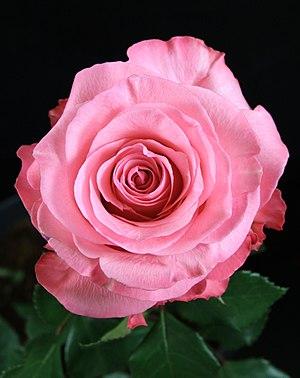
La Conquista est un opéra en deux actes de Lorenzo Ferrero sur un livret en trois langues par le compositeur et Frances Karttunen, basé sur une idée dramatique de Alessandro Baricco. Il représente les principaux épisodes de la conquête espagnole de l'empire aztèque en 1521 et la destruction de la civilisation aztèque qui en a suivi. Le livret est un mélange de sources historiques et littéraires de la littérature autochtone et européenne, maintenues, à quelques exceptions près, dans leur langue originale. Les textes sont tirés de la Histoire véridique de la conquête de la Nouvelle-Espagne de Bernal Díaz del Castillo, du livre XII du Codex de Florence, des œuvres de Juan Boscán, Bernardino de Sahagún, Lope de Vega, Heinrich Heine, et par des prières, des chants et poèmes aztèques recueillis dans les Cantares Mexicanos et les Romances de los señores de Nueva España.